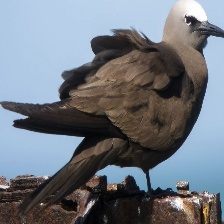
Species: BROWN NOODY
Scientific name: ANOUS STOLIDUS